Inocybe lacera

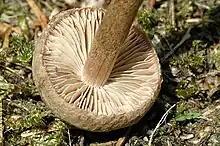
"I. lacera" gills

In appearance, "I. lacera" is a typical "little brown mushroom", but specific features are very variable. It typically features a convex cap measuring across, with a small umbo. The margin of the cap curves inwards, and often splits. In colour, it is snuff-brown, and in consistency, it is fibrillose and scaley. The stipe, or stem, is tall, and thick, brown at the slightly bulbous base, but lighter towards the apex, and, again, fibrillose. The stem lacks a ring. The flesh is white. The adnexed gills are white in younger specimens, soon changing to a clay-buff with white edges.